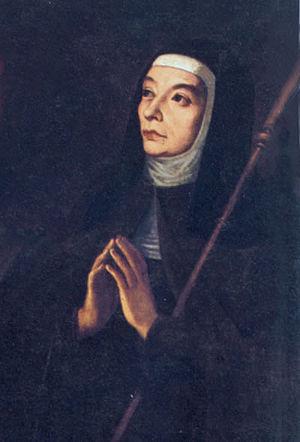
Cette liste de saints concerne les saints et les bienheureux, reconnus comme tels par l'Église catholique, ayant vécu au XVIIᵉ siècle.